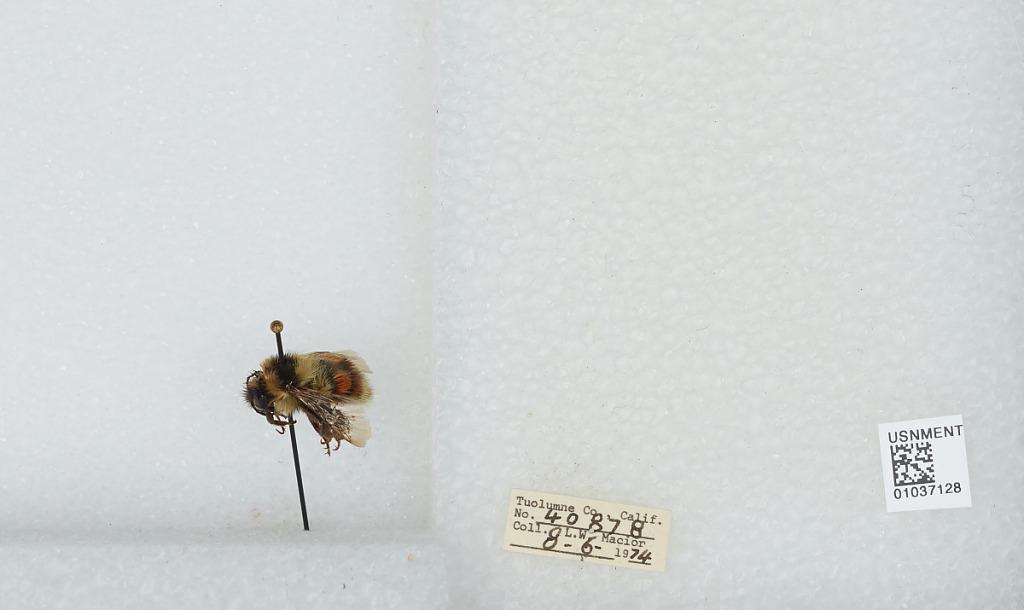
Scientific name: Bombus (Cullumanobombus) rufocinctus Cresson
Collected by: L. Macior
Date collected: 1947-8-6
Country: United States
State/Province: California
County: Tuolumne
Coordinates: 38.02, -119.93